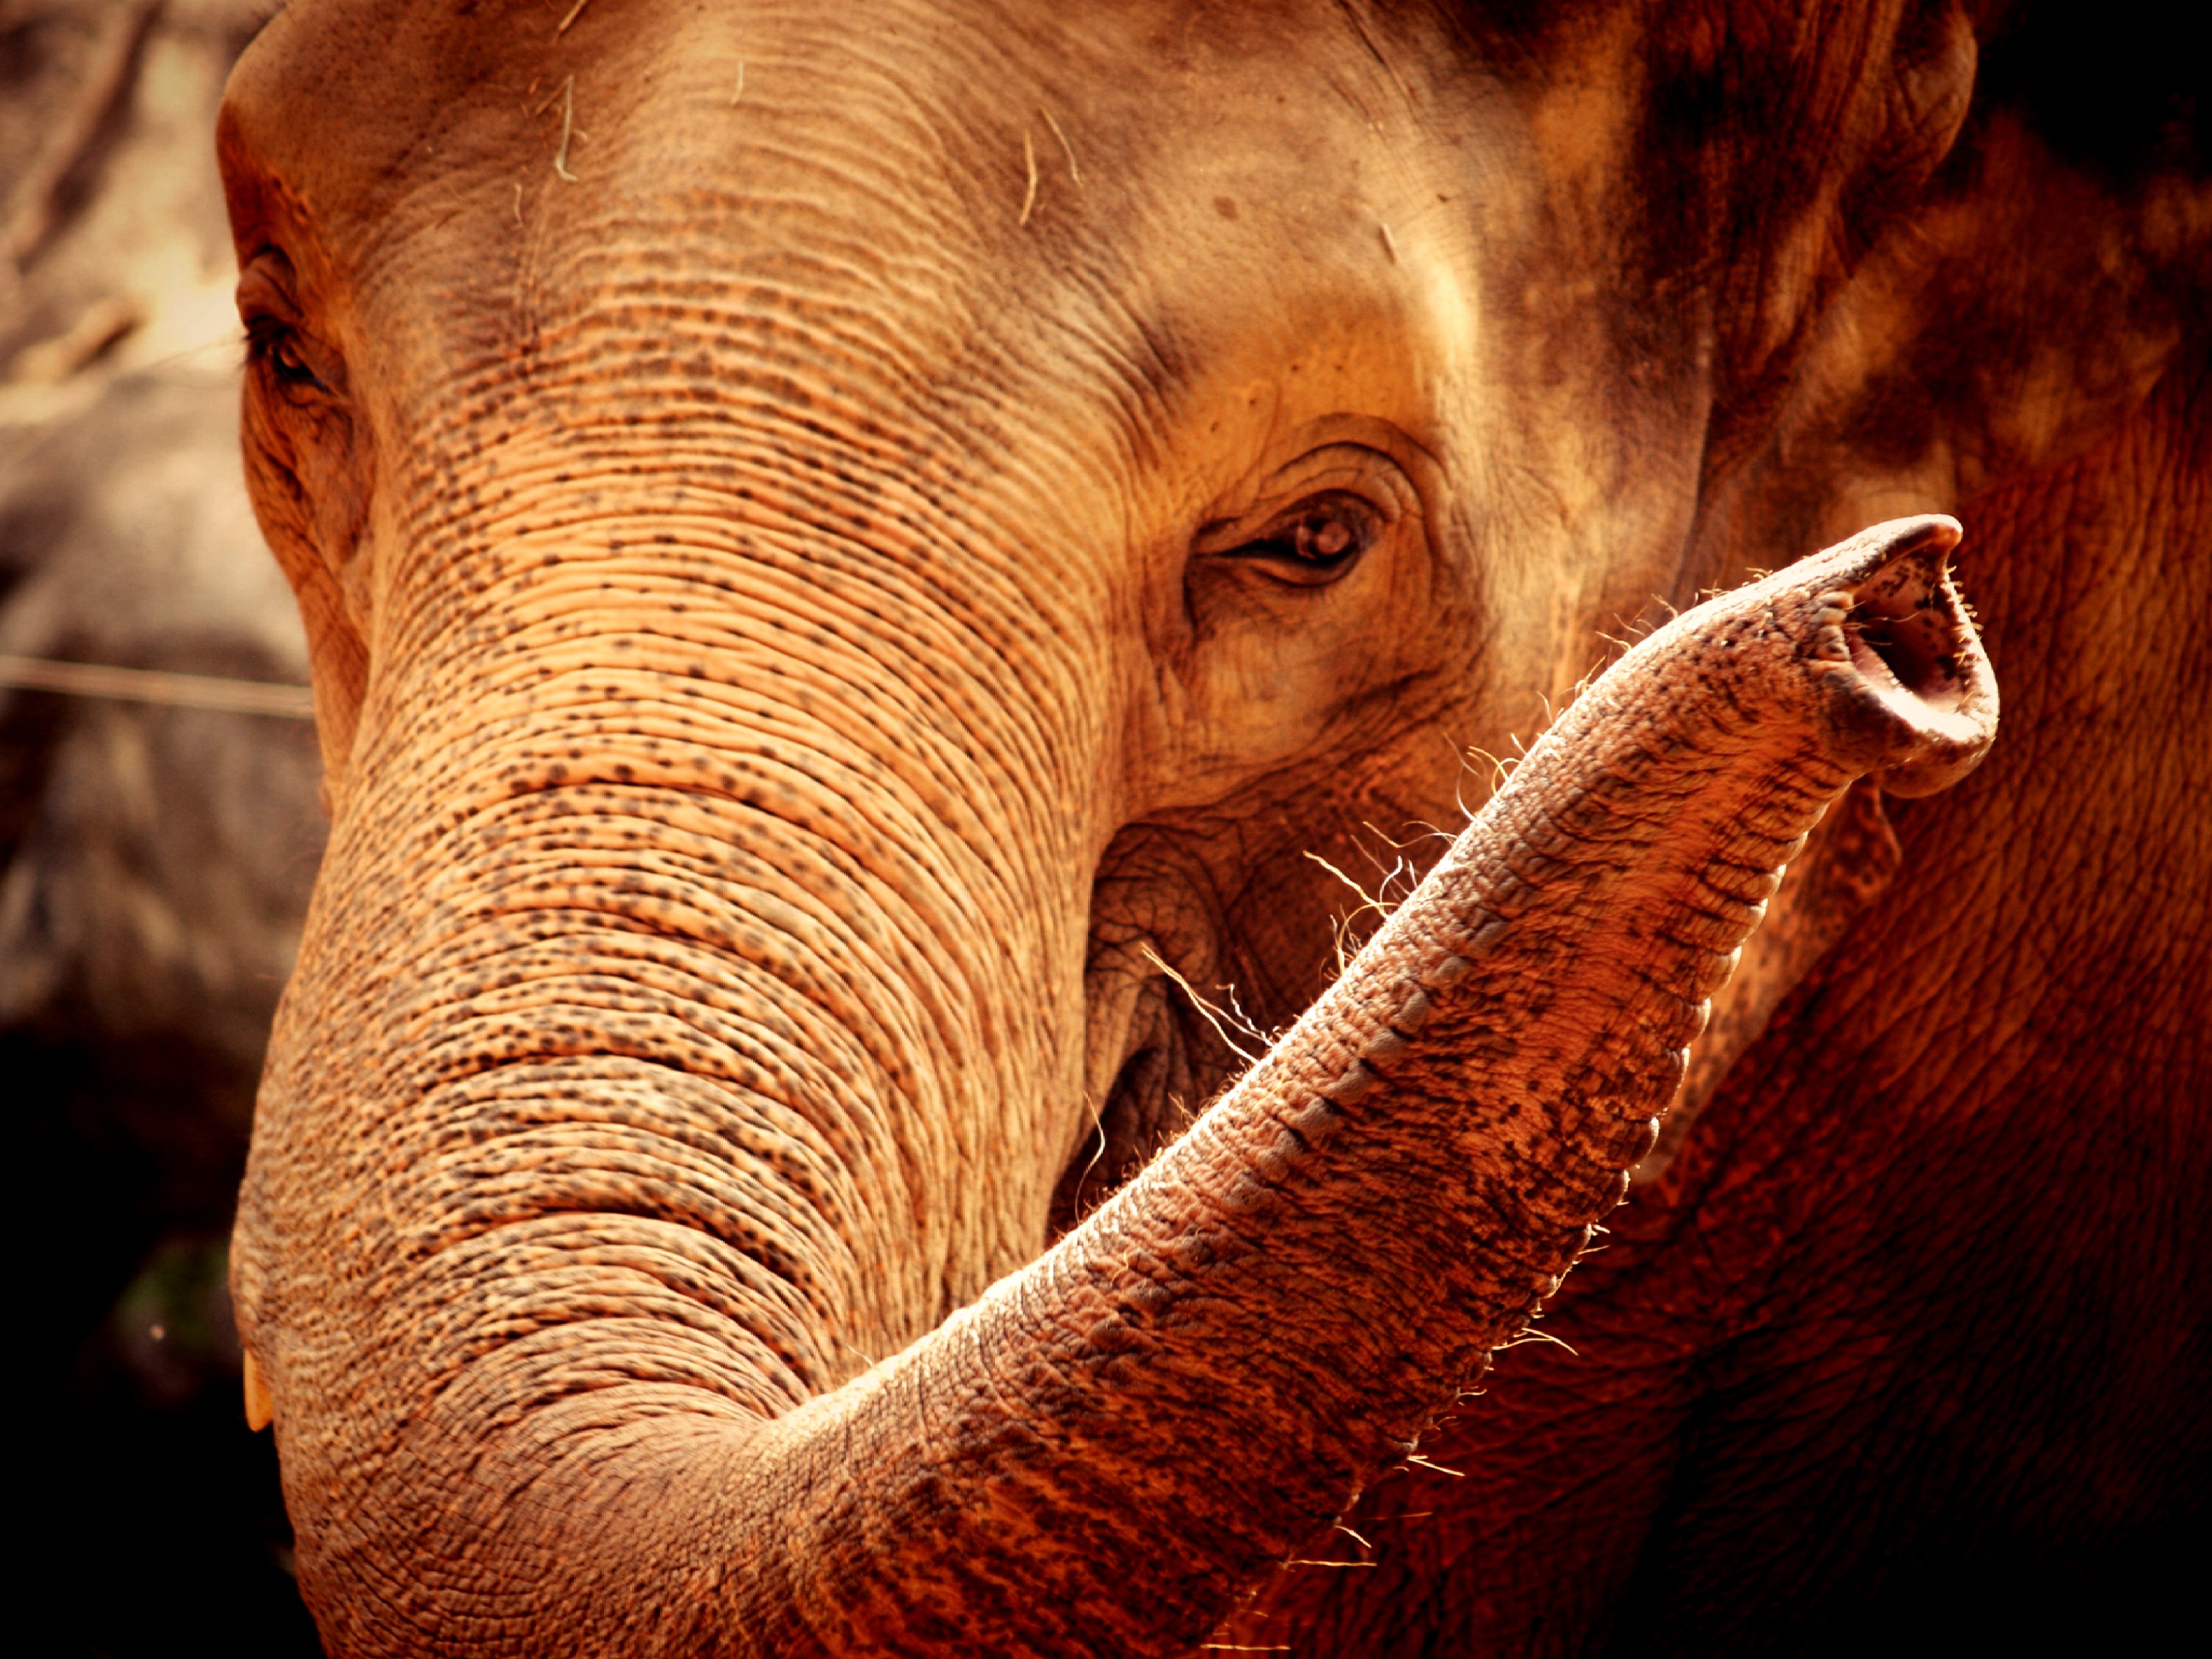
nature, texture, trunk, old, animal, profile, female, wildlife, wild, feed, zoo, portrait, jungle, brown, mammal, black, ear, closeup, close, fauna, elephant, tusk, close up, face, one, eye, head, hide, endangered, danger, look, skin, vertebrate, big, up, detail, large, organ, wise, strong, thick, species, african, slow, wrinkled, powerful, aged, macro photography, tough, threatened, indian elephant, skinned, elephants and mammoths